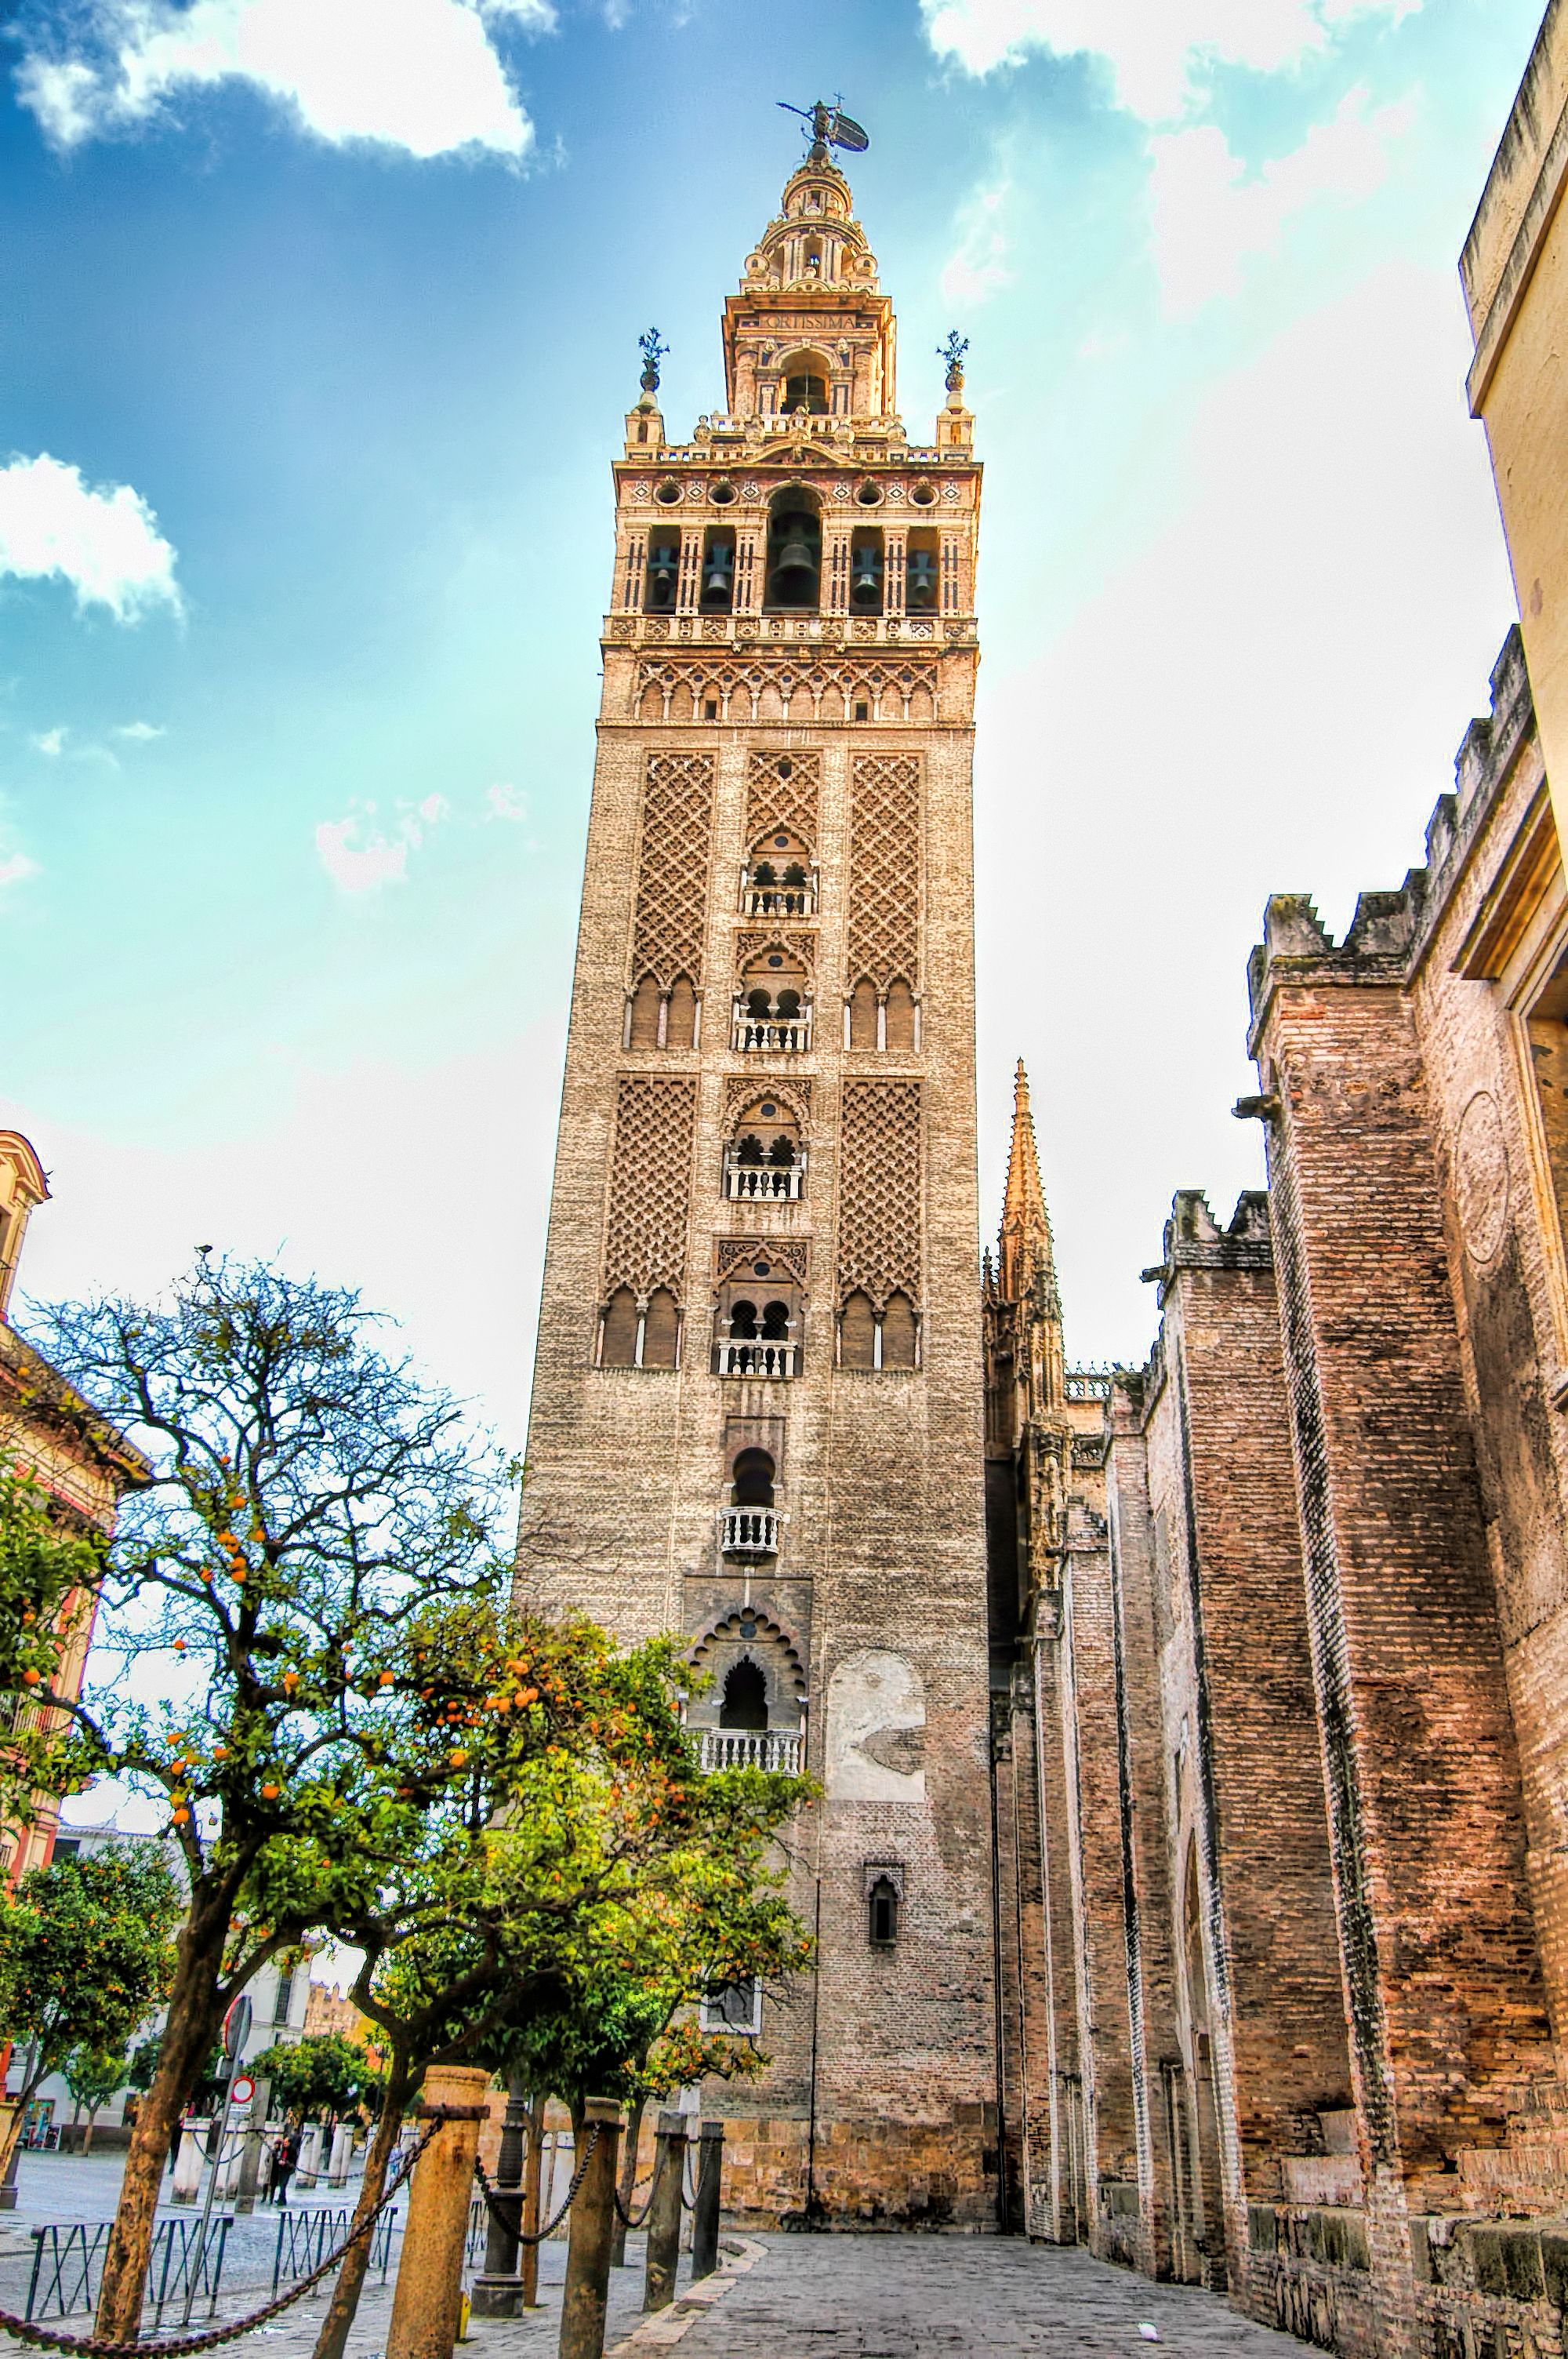
town, building, tower, plaza, landmark, church, cathedral, tourism, place of worship, clock tower, bell tower, spire, basilica, historic site, ancient history